Liberei

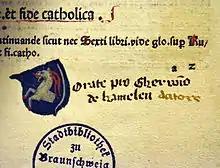
""Orate pro Gherwino de hamelen datore"" (Pray for Gerwin of Hamelin, the donor), family coat of arms and stamp of the Braunschweig City Library, where the work is now located.

Since there are no reliable figures on the total, let alone remaining stock of the Liberei, almost only the remaining stock of Gerwin of Hamelin's volumes can be examined today. According to today's research, 137 (41%) of Gerwin's 336 volumes from 1495 are still preserved. Large parts of them are located in the Braunschweig City Library and the Herzog August Library in Wolfenbüttel. Smaller holdings are in the Göttingen State and University Library, the State Library of Württemberg in Stuttgart, the Baden State Library in Karlsruhe, and the Anhalt State Library in Dessau-Roßlau.